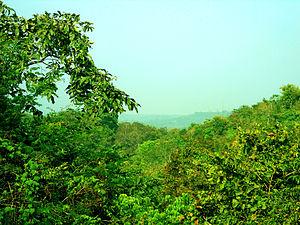
Le Telangana est un État indien créé le 2 juin 2014 à partir d'une région qui a relevé de l'État de Hyderabad jusqu'en 1956, puis de celui d'Andhra Pradesh.